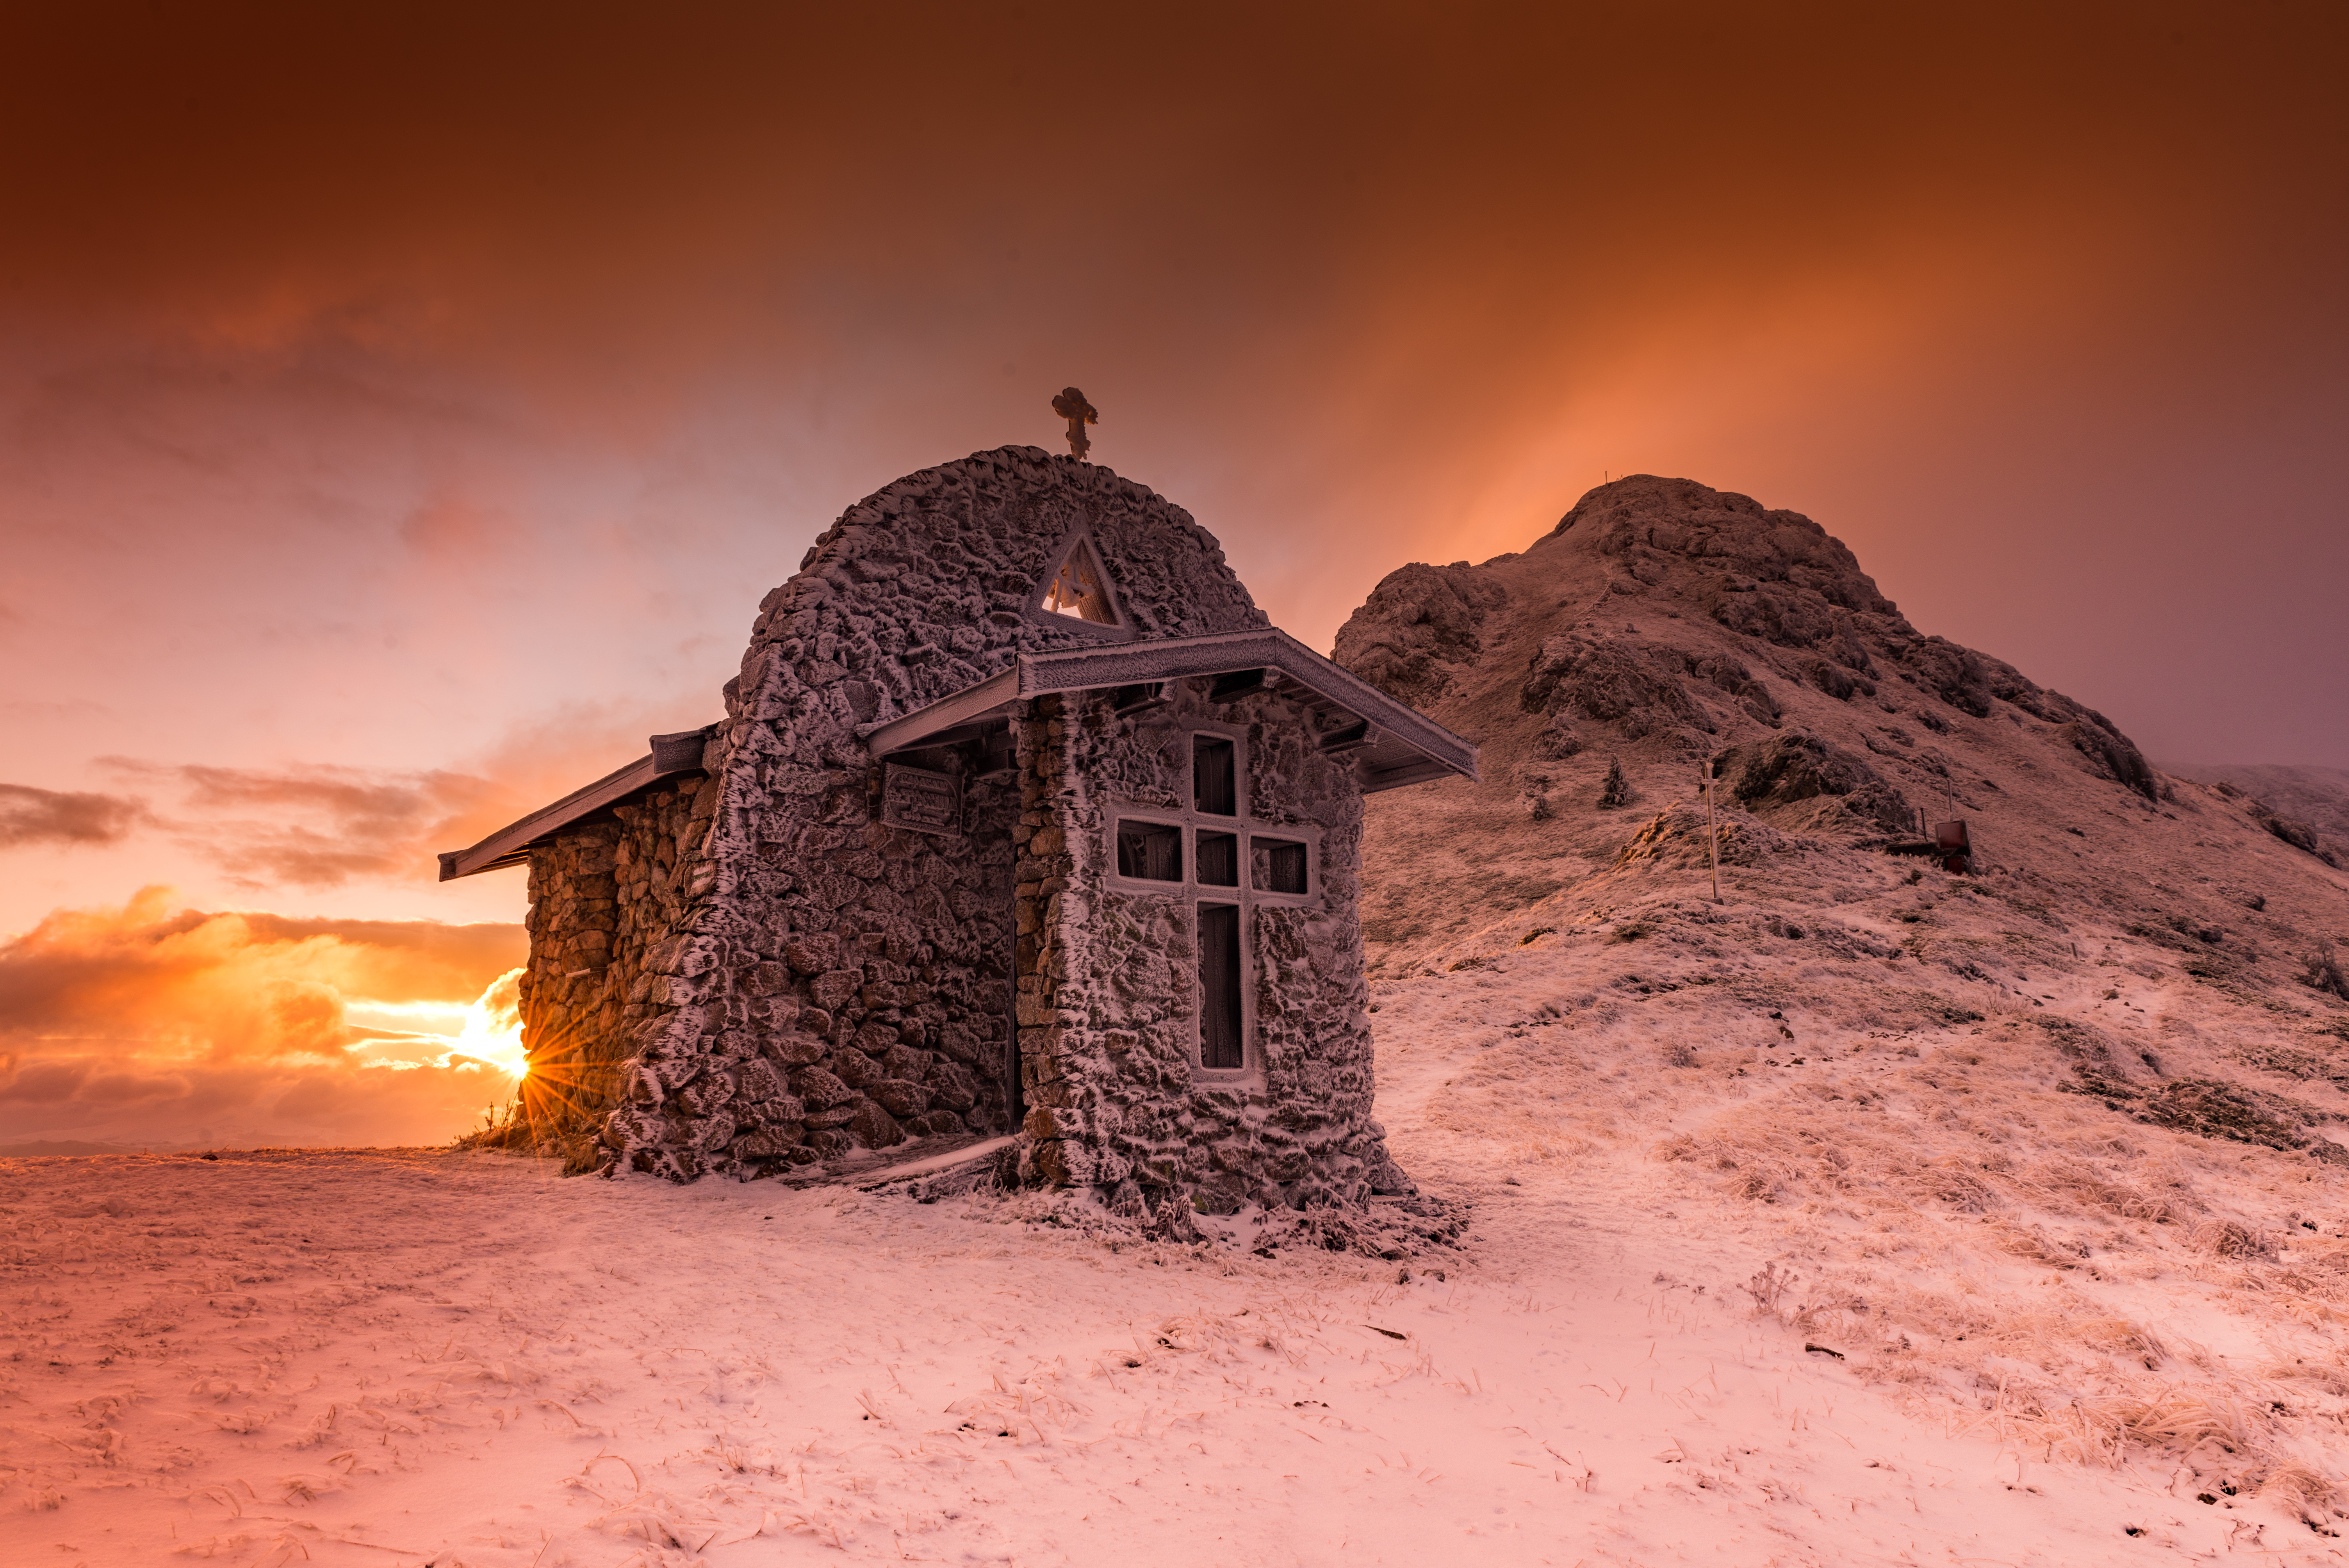
sky, snow, winter, cloud, landscape, sunset, hill, mountain, freezing, house, photography, stock photography, building, horizon, sunrise